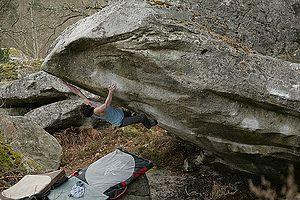
Dave Graham opening ""The Island"" 8b+/c, Coquibus Rumont, bleau F."
David Ethan Graham, dit Dave Graham, né le 10 novembre 1981 dans le Maine aux États-Unis, est un grimpeur professionnel. Il est réputé pour la difficulté de ses ascensions en escalade libre et en bloc, et est l'un des grimpeurs les plus forts de sa génération. Il participe au développement de nombreux sites d'escalade et il a réalisé l'ouverture d'un grand nombre de blocs au plus haut niveau.